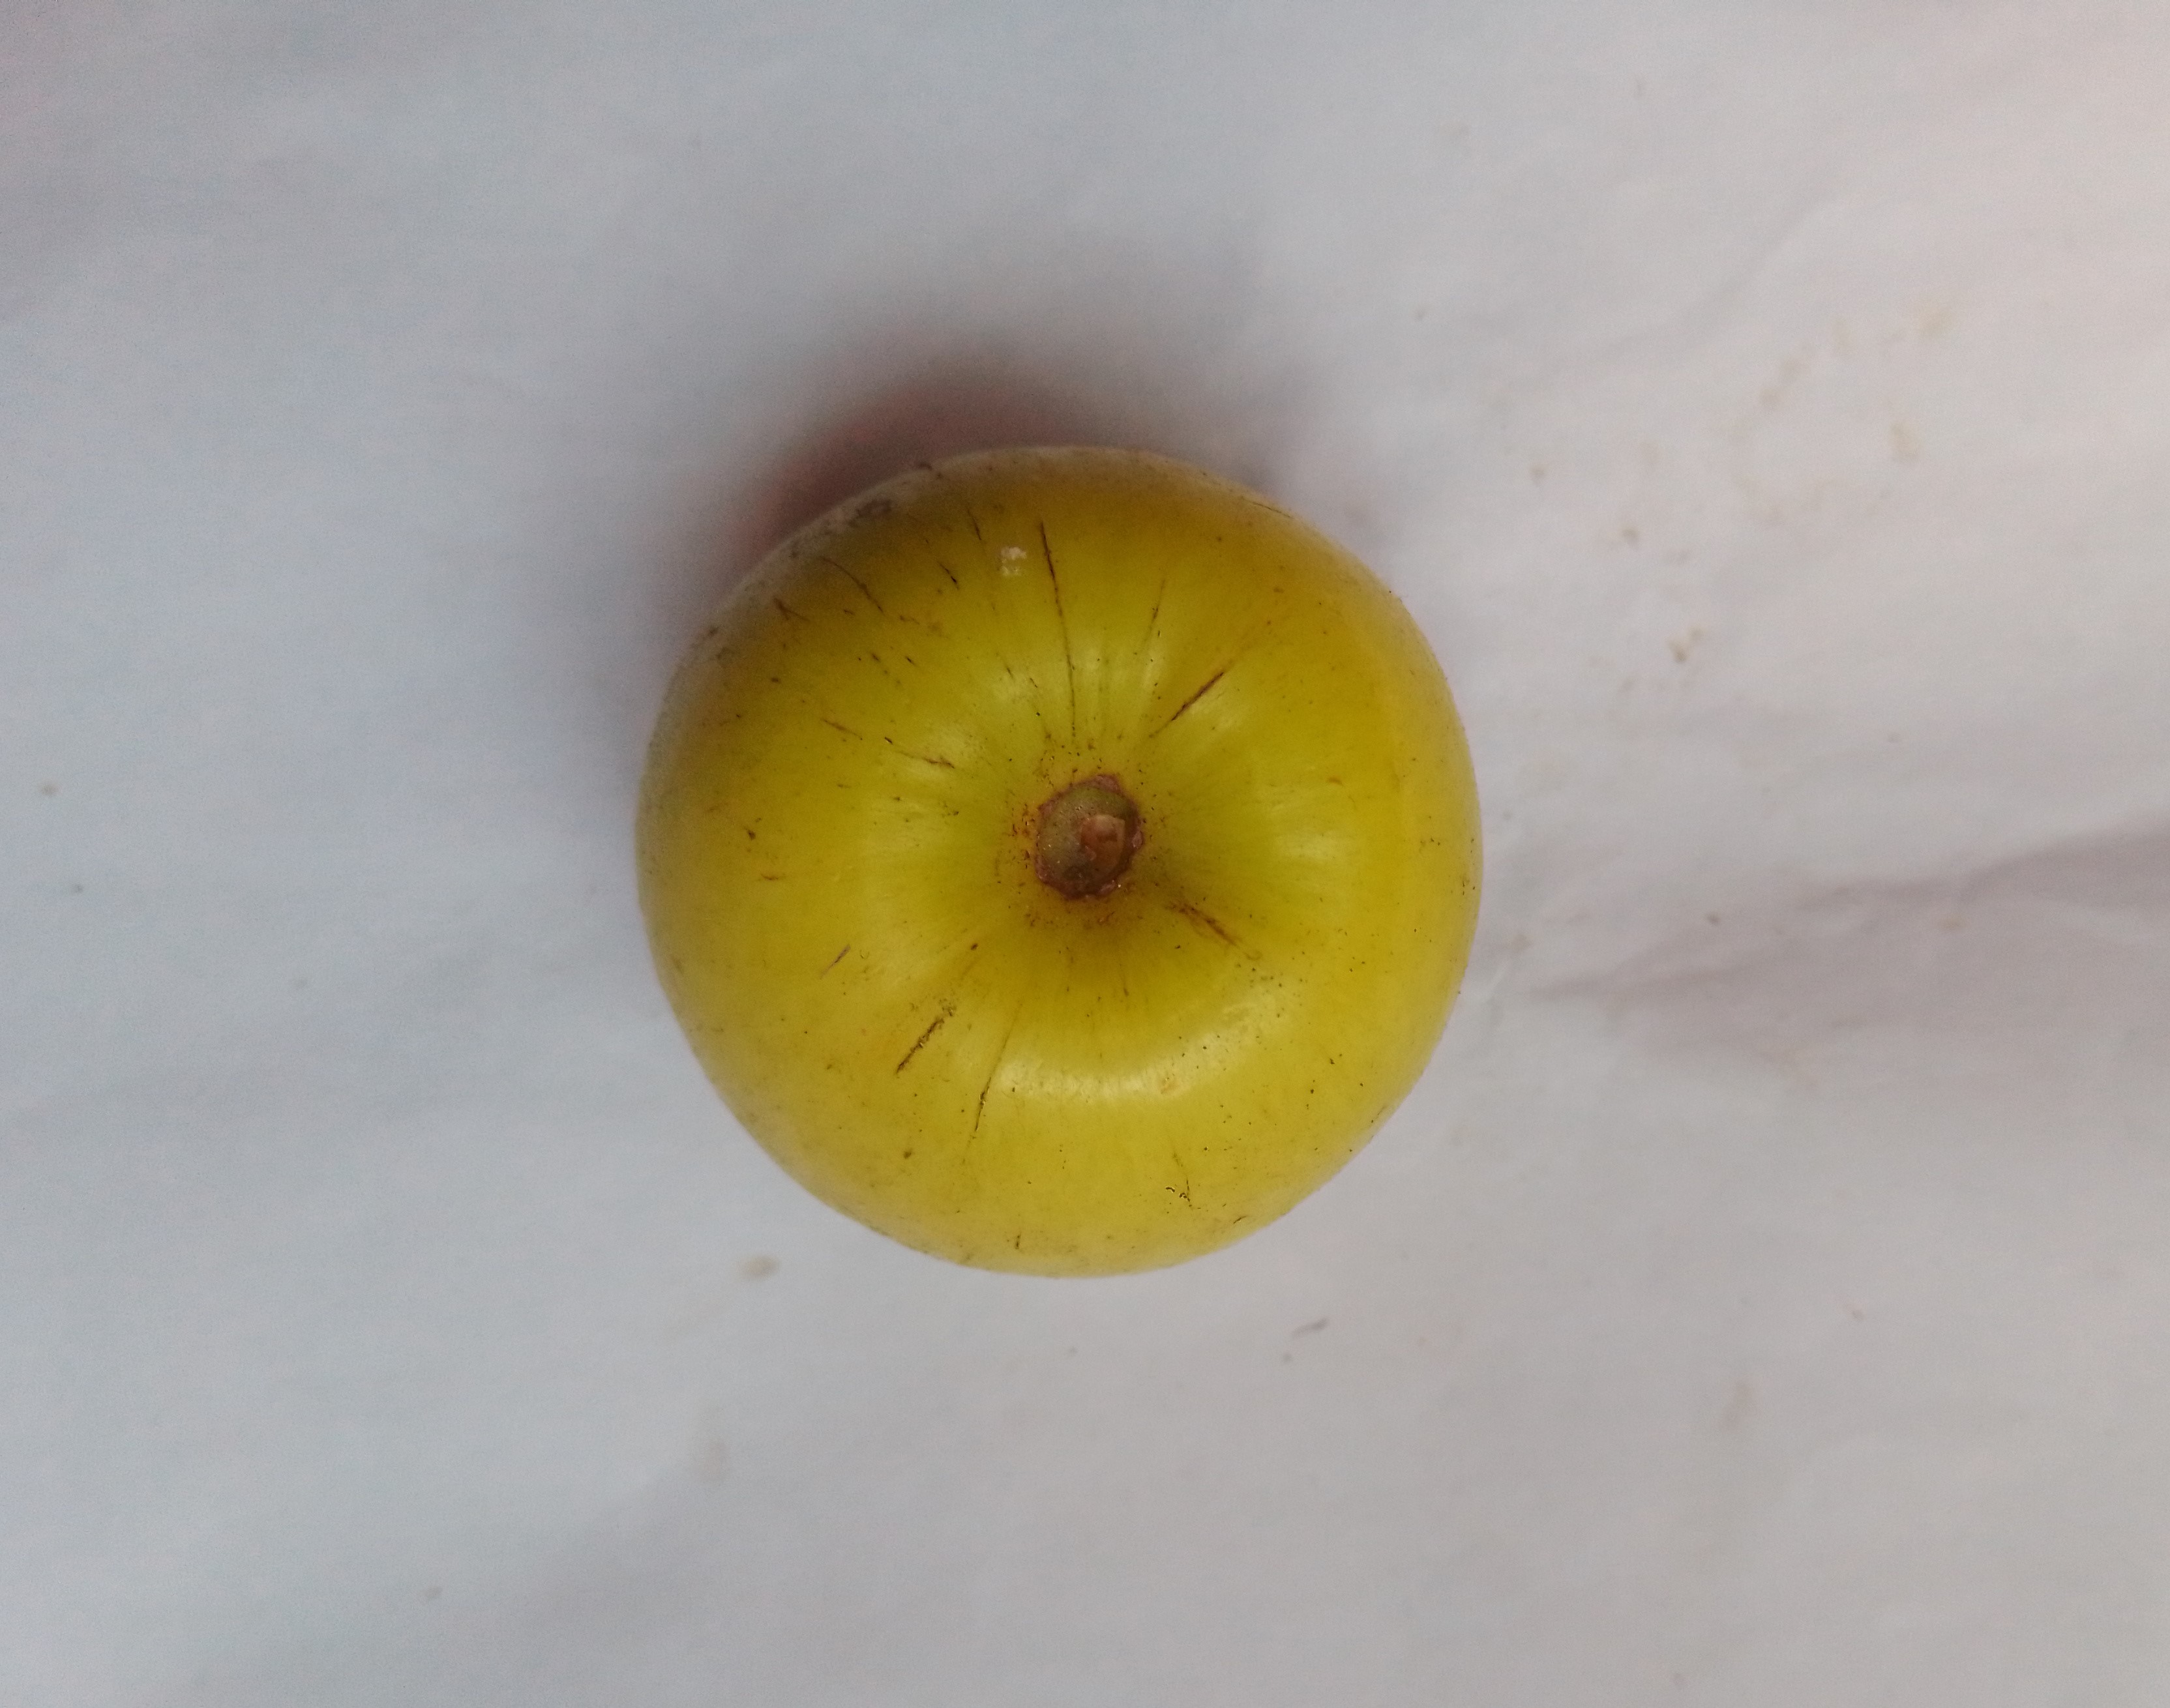
Fruit: jujube
Condition: fresh